2018 Norwegian Football Cup

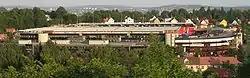
Ullevaal Stadion, Oslo - venue for the Norwegian Cup final

The 2018 Norwegian Football Cup was the 113th edition of the Norwegian annual knock-out football tournament. It began with qualification matches in March and April 2018. The first round was played from 17–19 April 2018 and the tournament concluded with the final on 2 December 2018.